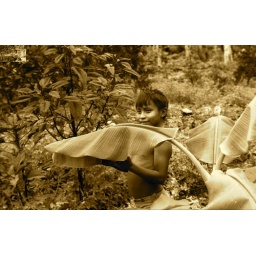
Francisco May Hau behind the banana leaf in the garden at his parent's house